Dexter Park (Queens)

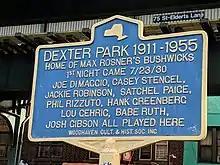
Dexter Field, Home to Brooklyn Bushwicks, Negro Leagues

Dexter Park was the home of the Brooklyn Bushwicks, an independent semi-pro team that played there from 1913 until 1951. The park was purchased for them from the Ulmer Brewery in 1922. The Bushwicks played many teams in the Negro leagues, as well as various All-Star teams; the club was owned by Max Rosner, who eventually purchased Dexter Park as well. The lighting system, first used on July 23, 1930, was among the first permanent lighting systems for night baseball in the U.S. and the first in New York City (Ebbets Field was not lighted for the Dodgers until 1938) and was designed and installed by Max Rosner's son, Herman Rosner, who was an electrical engineer.